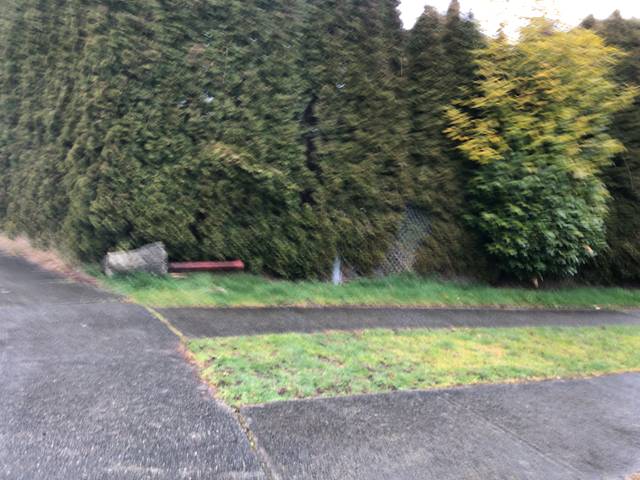
Region: Canada
Coordinates: 49.146, -123.126